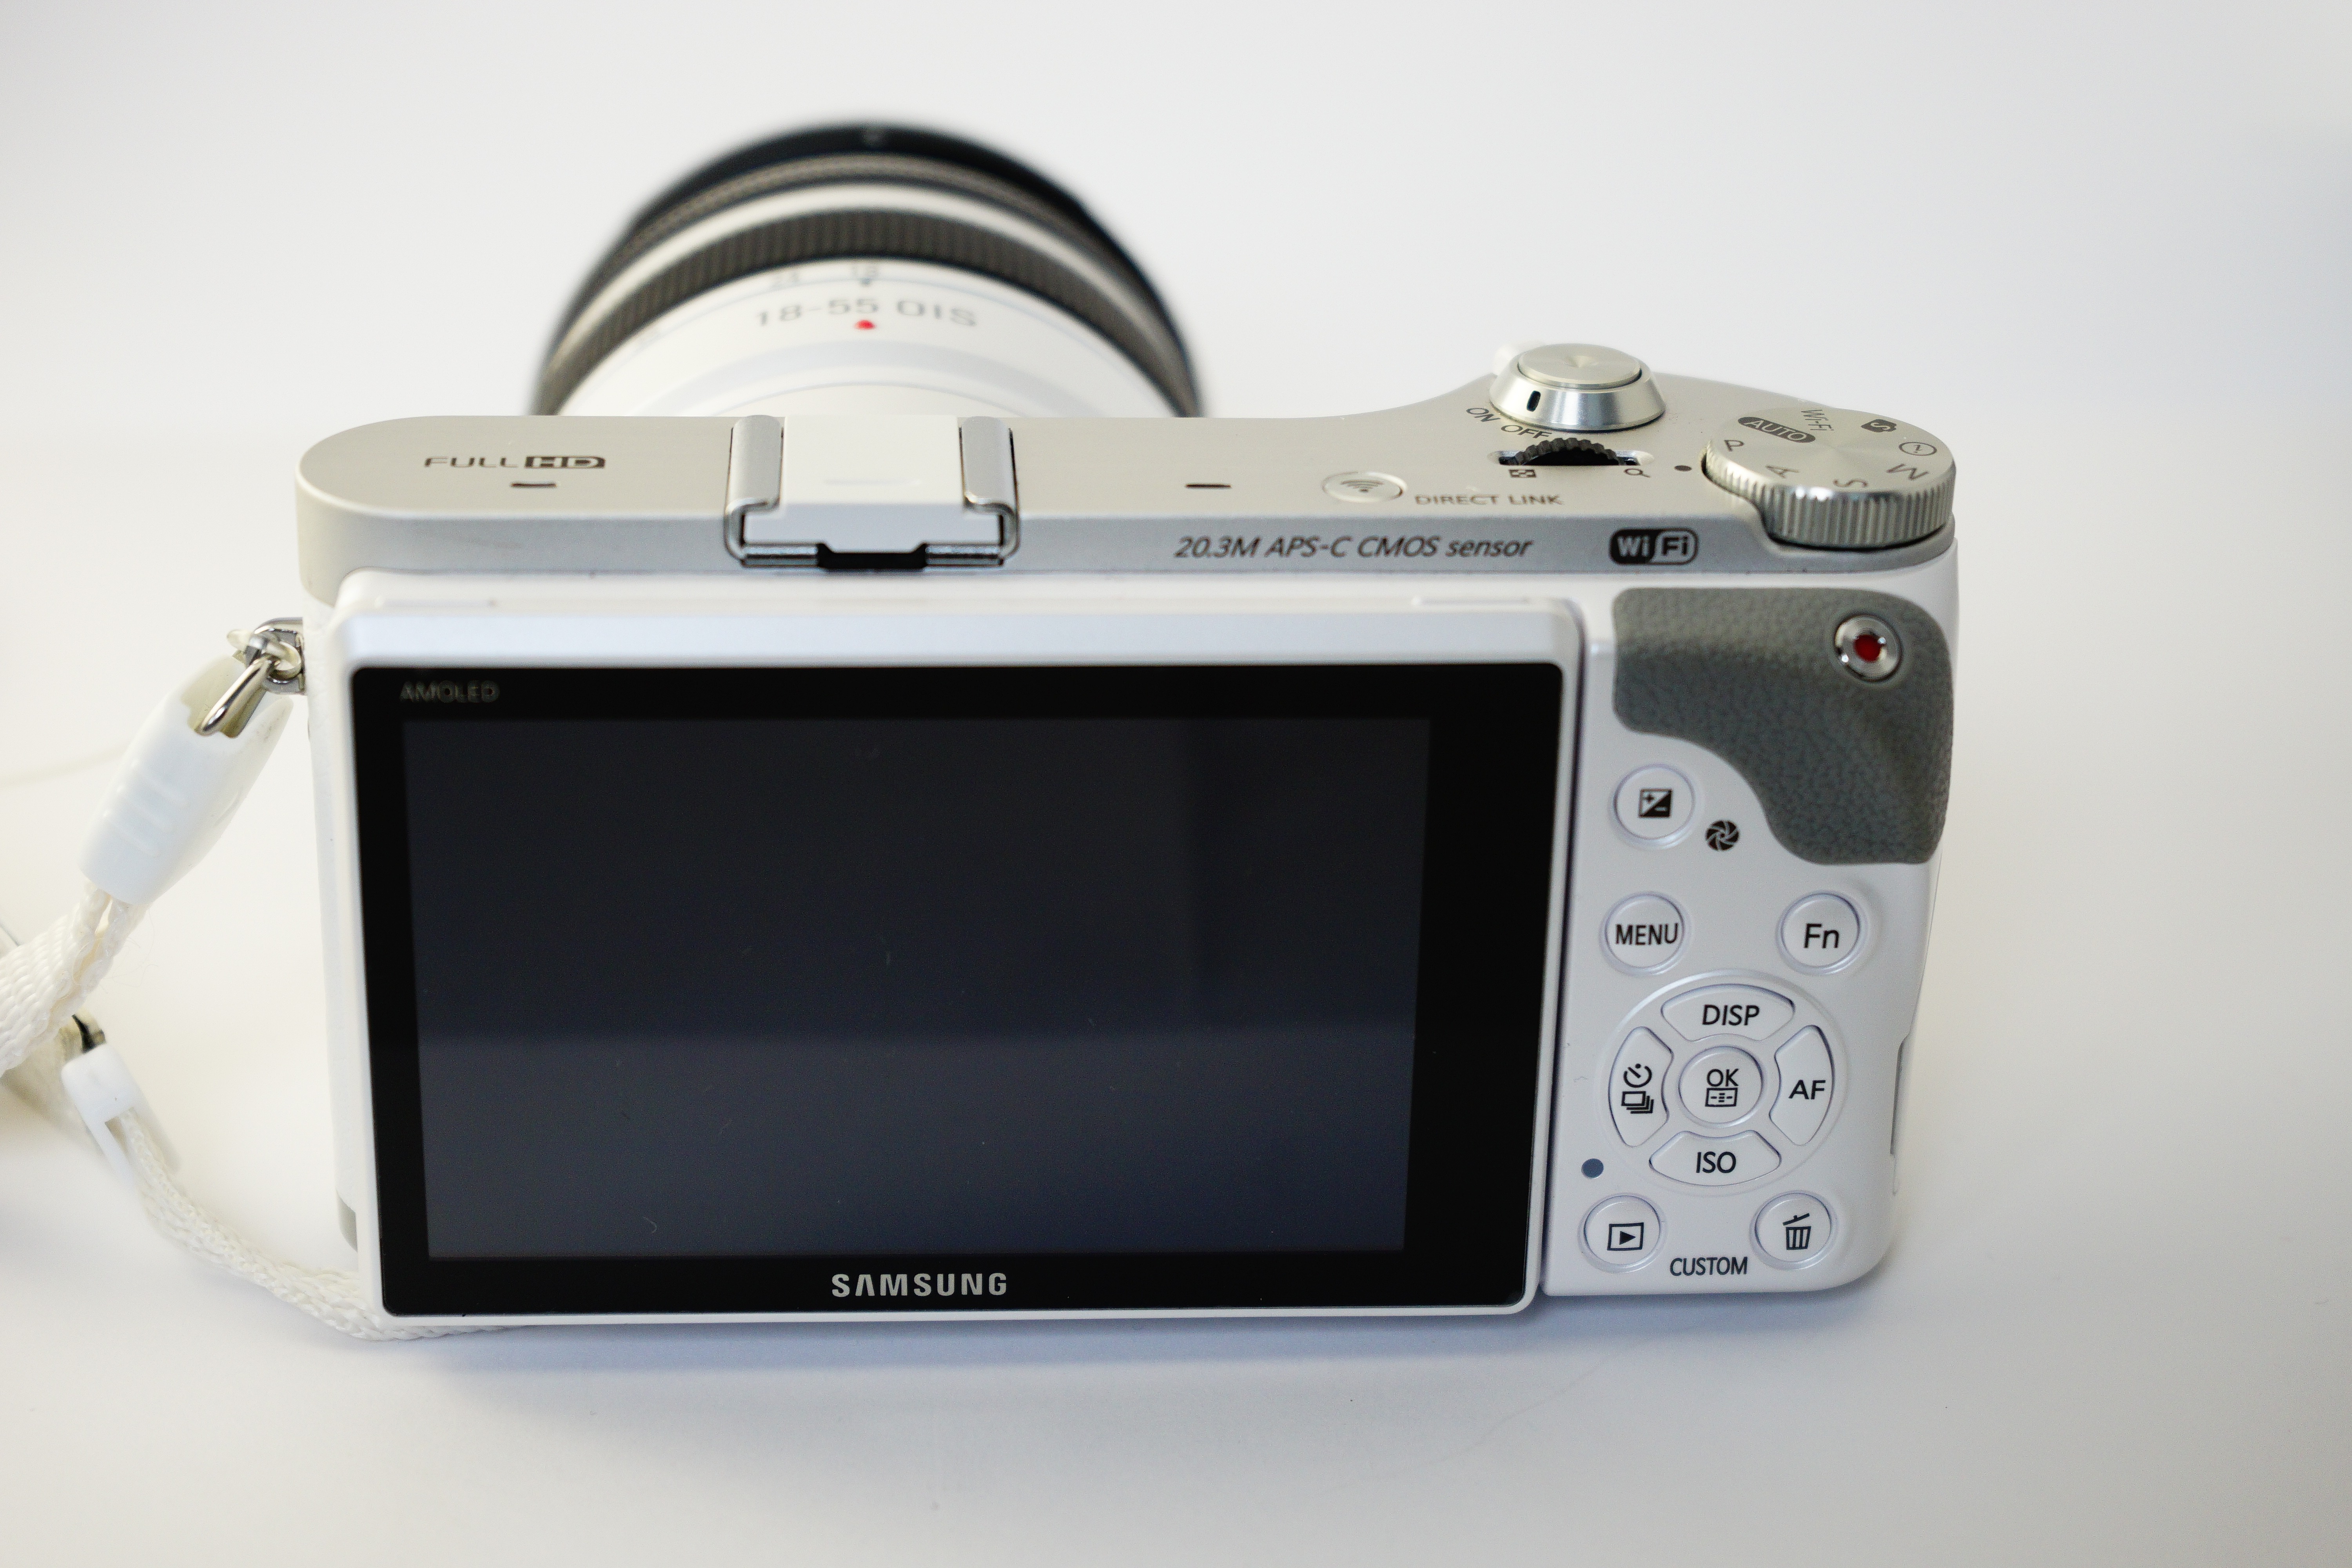
technology, white, camera, photography, photo, lens, dial, monitor, product, digital camera, electronics, samsung, display, keys, photograph, zoom, elegant, camera lens, noble, functions, zoom lens, digicam, cameras optics, camera monitor, samsung nx 300, nx 300, object photography